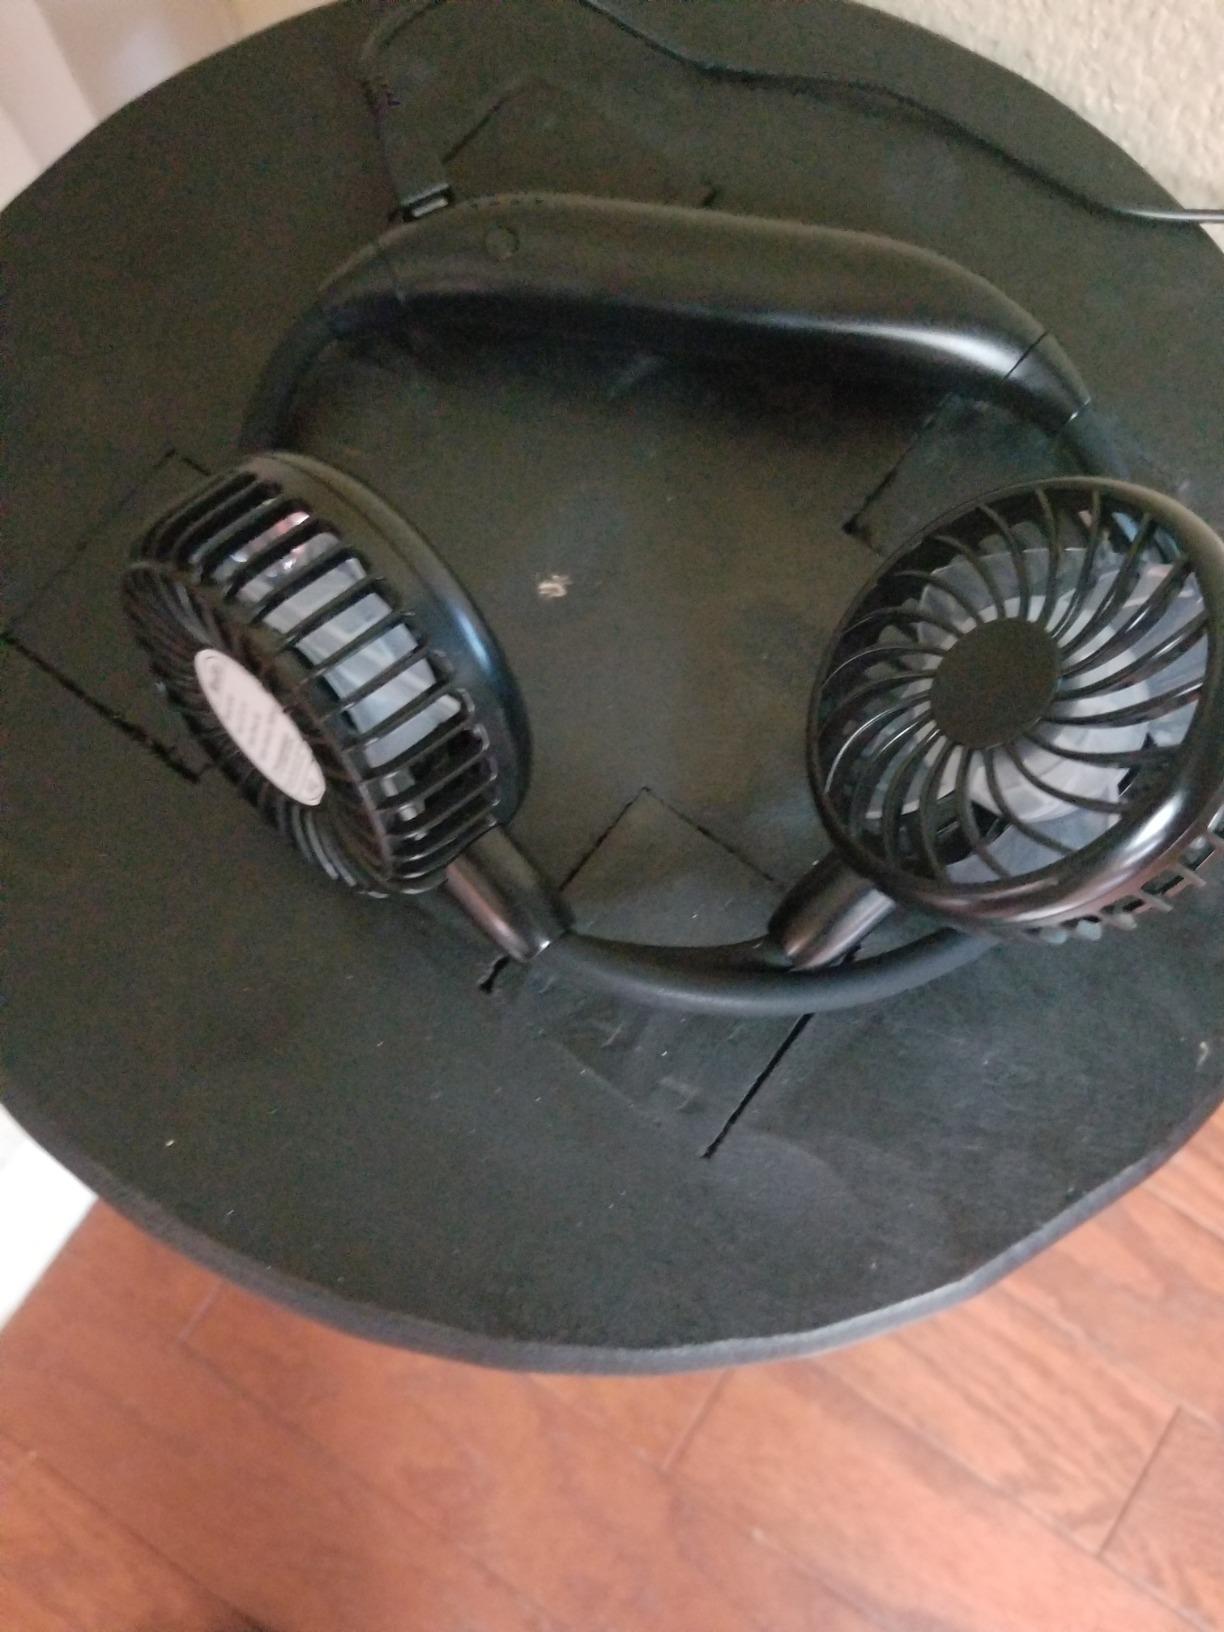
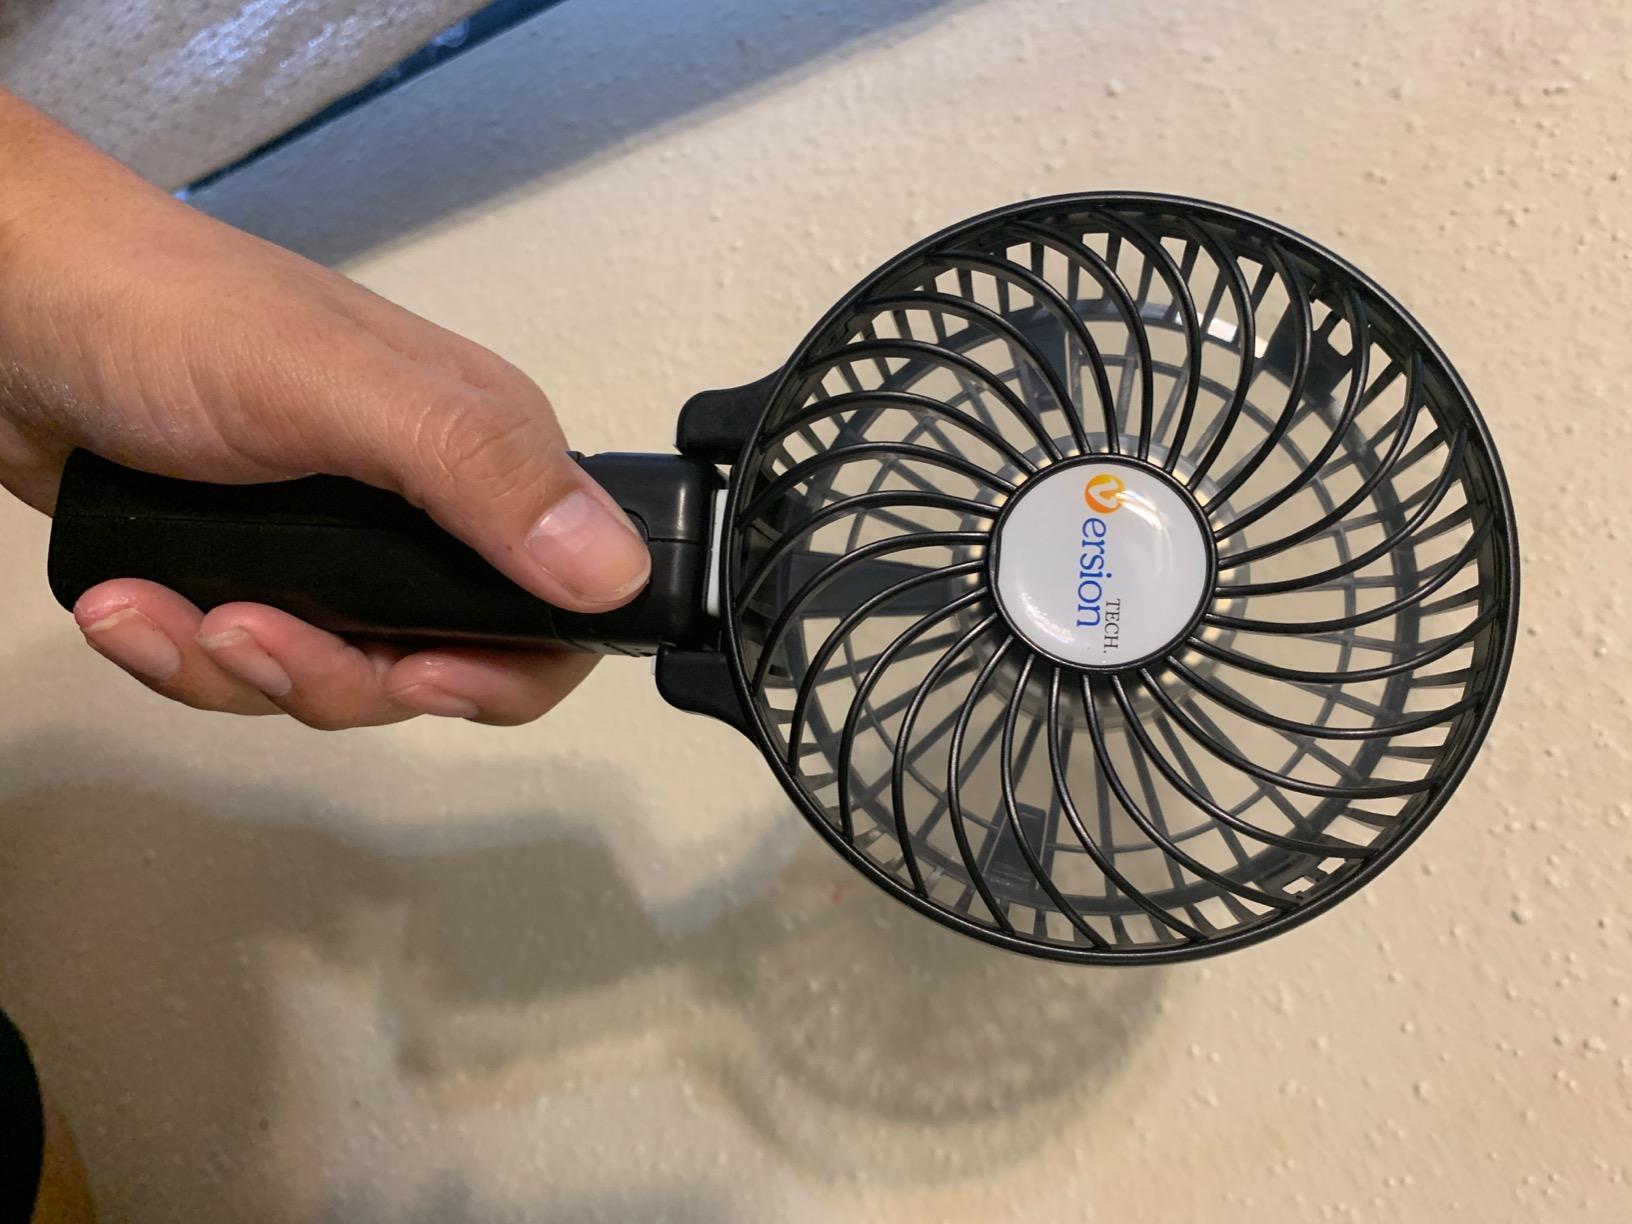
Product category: fan
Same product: no